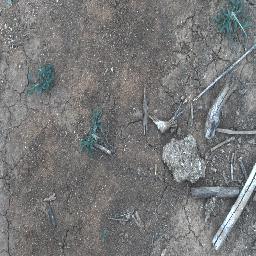
Label: negative